Dows Street Historic District

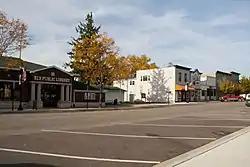

The Dows Street Historic District is located in Ely, Iowa, United States. The area exemplifies the importance the railroad and transportation in general played in the development of the town's central business district. Community members revitalized a plat of land the railroad had abandoned into a commercial and residential corridor. The historic district is made up of several frame buildings typical of the Late Victorian style. It has been listed on the National Register of Historic Places since 2003.